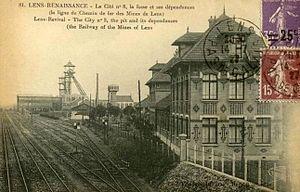
Fosse n° 8 - 8 bis Saint Auguste, Compagnie des mines de Lens, Vendin-le-Vieil, Pas-de-Calais, France.
La fosse nᵒ 8 - 8 bis dite Saint-Auguste ou Auguste Descamps de la Compagnie des mines de Lens est un ancien charbonnage du Bassin minier du Nord-Pas-de-Calais, situé à Vendin-le-Vieil. Les deux puits sont commencés en même temps, mais les travaux du nᵒ 8 progressent plus vite que ceux du puits nᵒ 8 bis. Des cités, des écoles, et une église sont construites à proximité de la fosse. Les installations sont détruites durant la Première Guerre mondiale. Elles sont reconstruites suivant le style architectural des mines de Lens d'après-guerre. Le puits nᵒ 8 bis est équipé notamment d'un chevalement en béton armé.
La Compagnie des mines de Lens exploitait le charbon dans le bassin minier du Nord-Pas-de-Calais. Fondée en 1852, c'était la plus importante des compagnies houillères du bassin du Nord et du Pas-de-Calais.